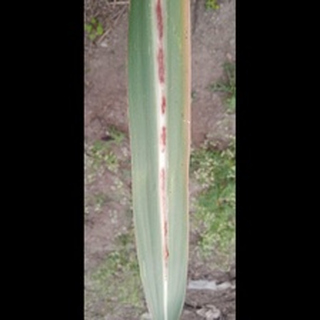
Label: sugarcane_red_rot